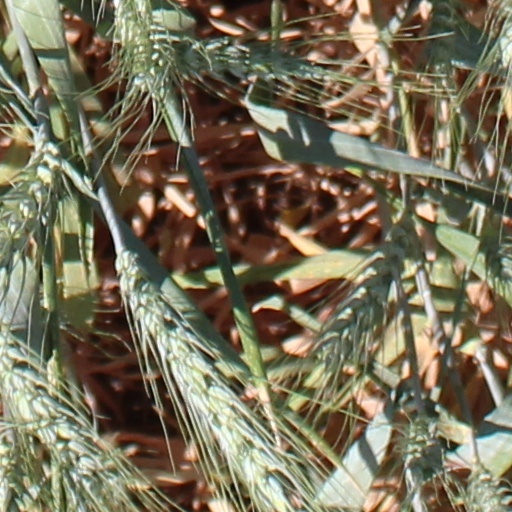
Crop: wheat